Hitchcock Center for the Environment

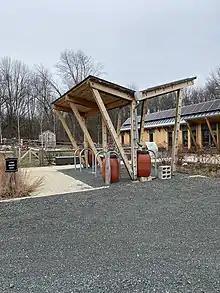
Photograph of bike lock area with a roof designed to capture rainwater for irrigation.

The Living Building Challenge Materials petal provided significant challenges to building designers due to the Red List Imperative, which bans the use of any building products containing a red-listed building material. The Hitchcock Center used large amounts of engineered wood in the structural system and a wooden tongue-and-groove sheathing system to wrap the envelope of the building. The goal was to demonstrate carbon sequestration techniques, reduce the carbon footprint of the building, and provide a naturally beautiful exterior as well as interior. Lumber was almost entirely FSC certified, and the structural wood frames were made of locally sourced Black Spruce, Northern Cedar, and Eastern White Pine. Concrete artists from EnnisArt had to change their typical color pigments to a product which did not contain Red List materials in order to complete their depiction of the Connecticut Valley Watershed located in the water-filtration room.